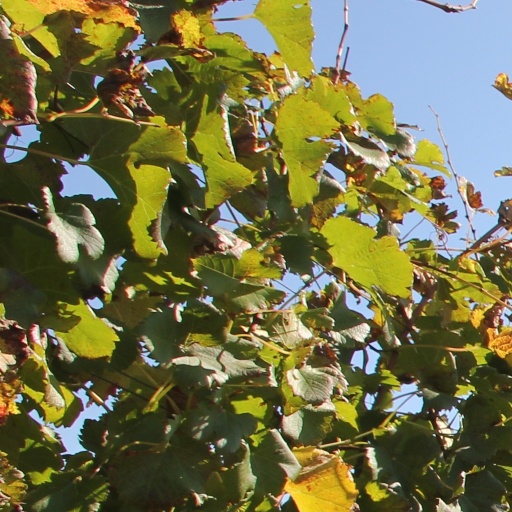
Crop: grape